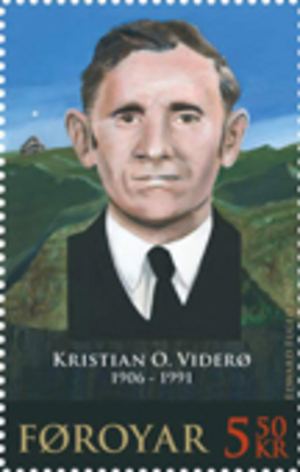
Kristian Osvald Viderø
Kristian Osvald Viderø var en færøsk forfatter, digter, præst og bibeloversætter.